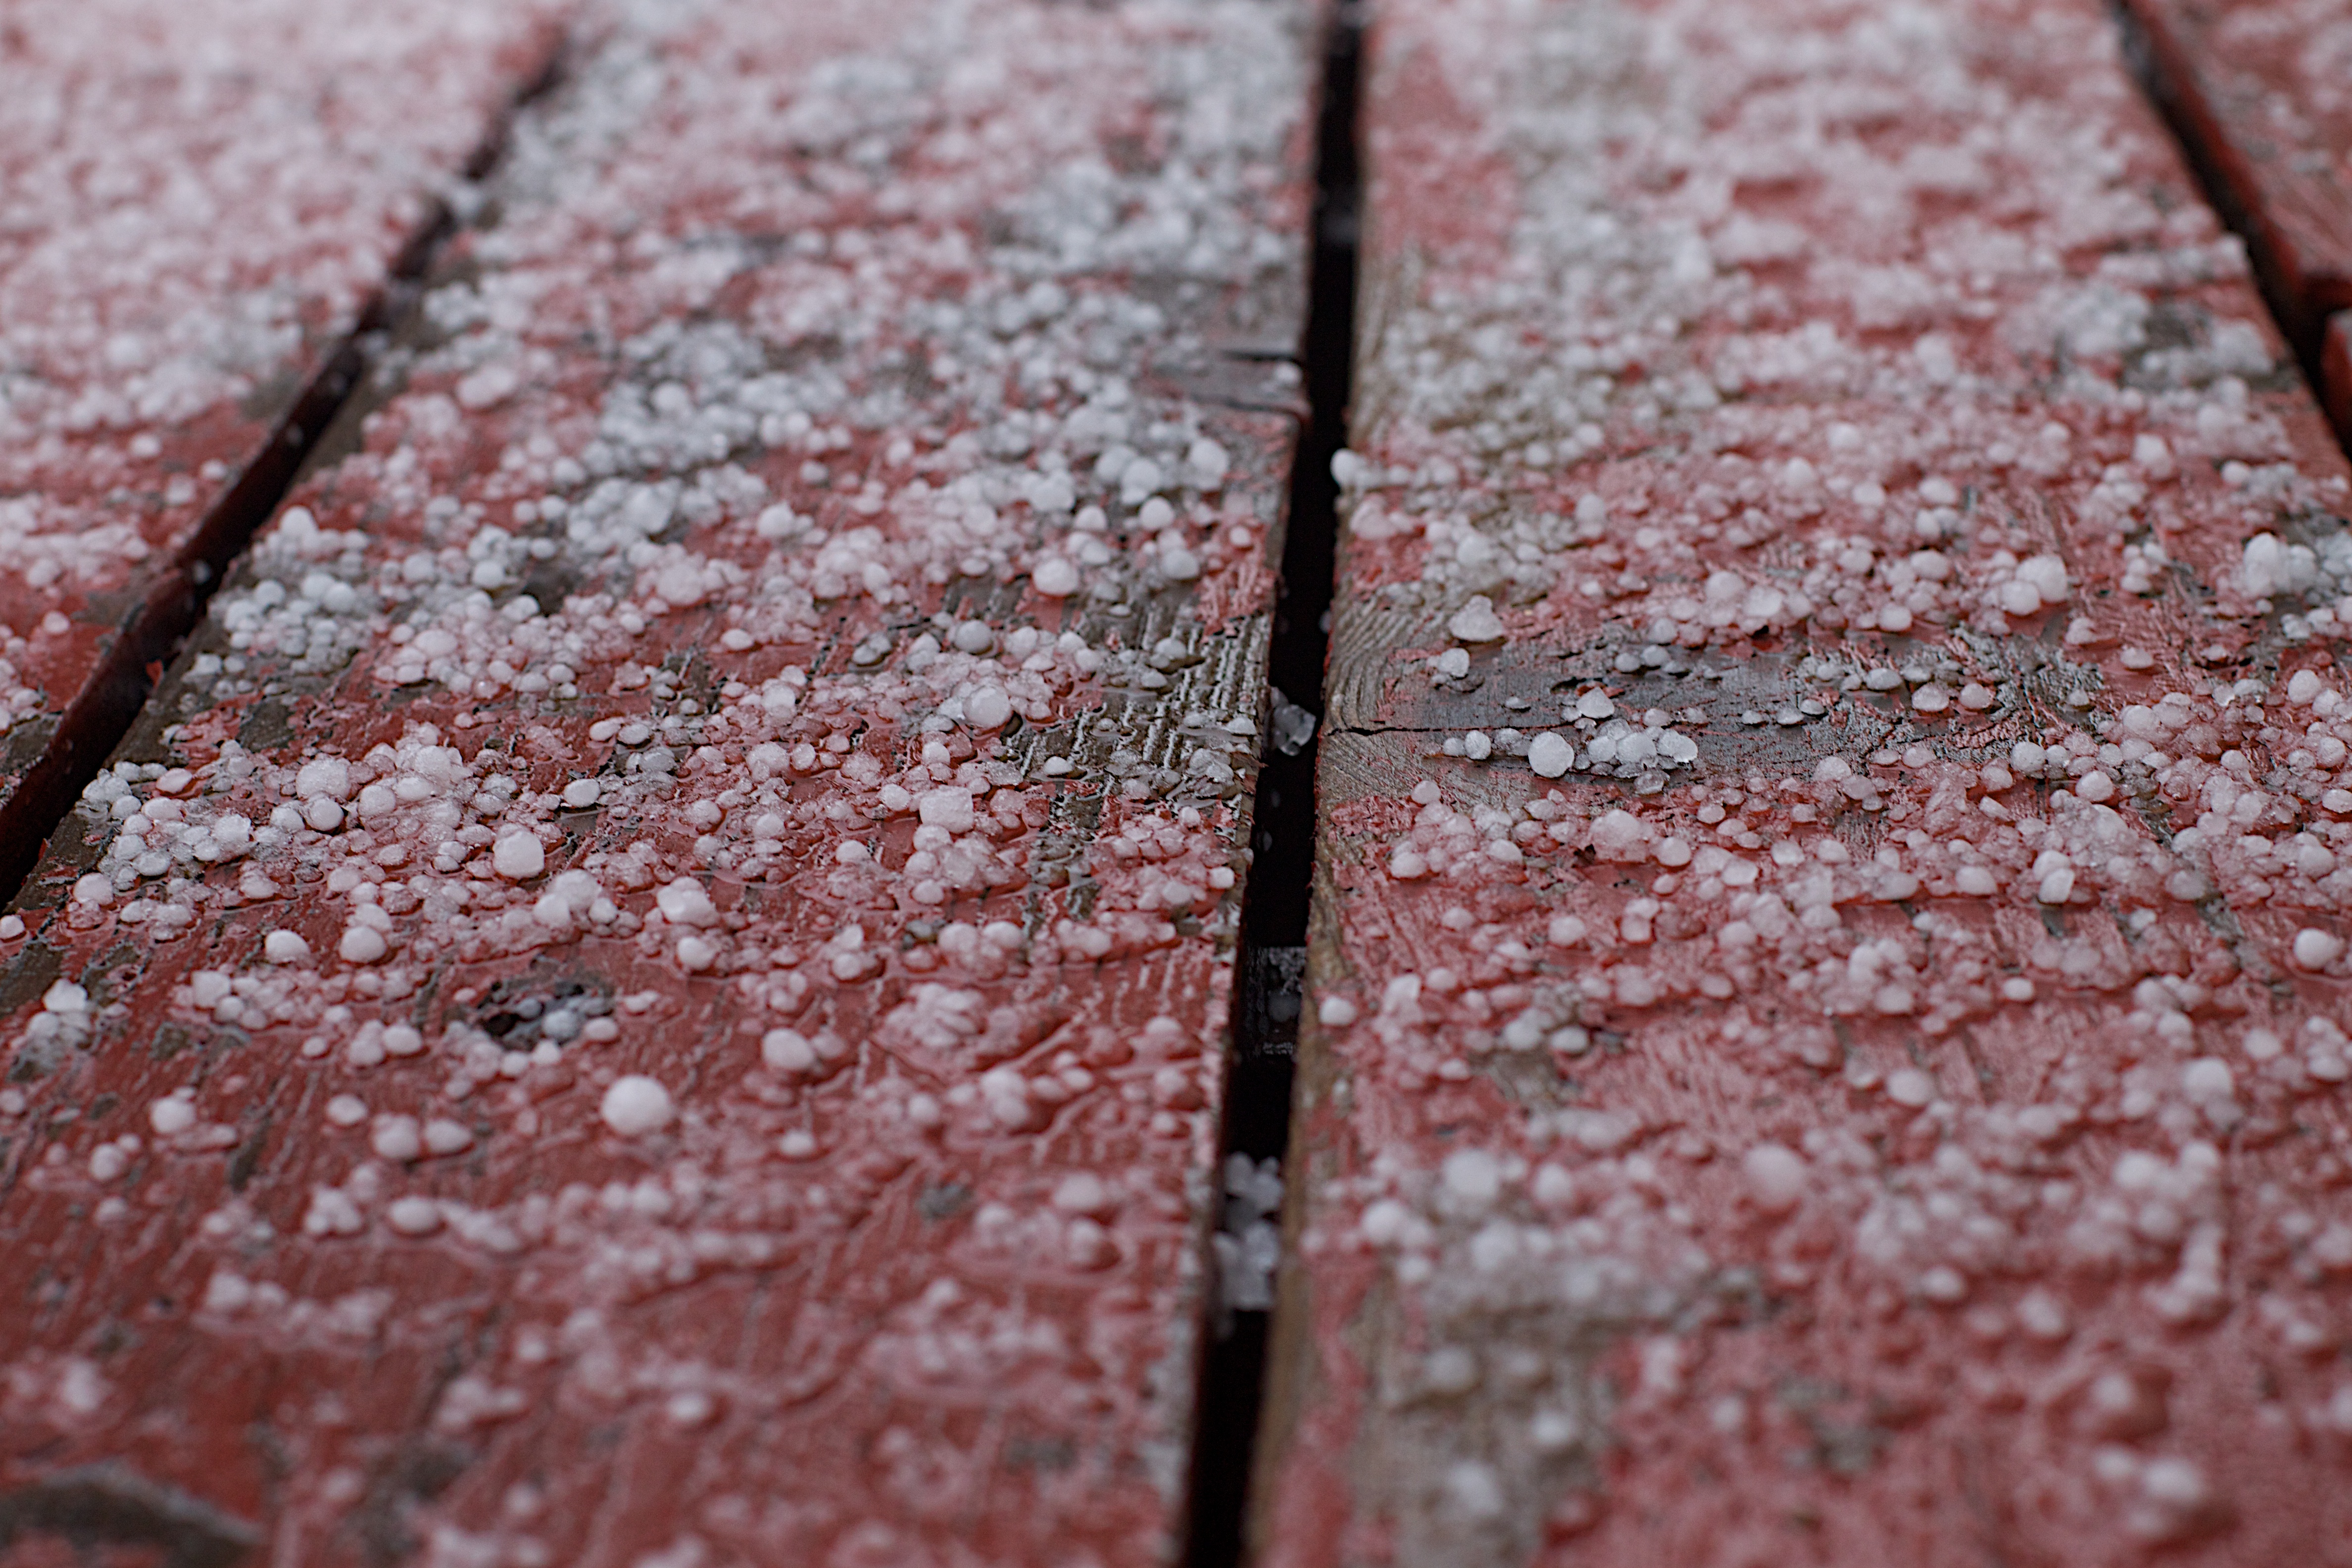
snow, plant, wood, texture, leaf, flower, floor, frost, wall, red, color, soil, brick, material, close up, hail, 2011365, flooring, road surface